Sandra Andersen Eira

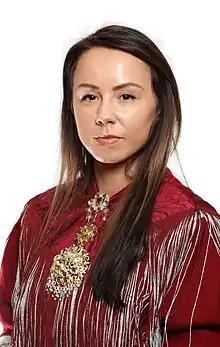
Sandra Andersen Eira in 2017

Sandra Andersen Eira (born 21 June 1986) is a fisherwoman and Norwegian Sámi politician from Russenes in Porsanger Municipality in Finnmark county, Norway. As of 2024 she is serving in the Ukrainian Marine Corps.